Partial thromboplastin time

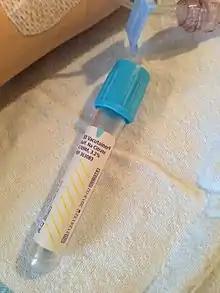
Blue Top Vacutainer tube (sodium citrate vial) used for PT and PTT blood tests

Activated partial thromboplastin time (APTT) is typically analyzed by a medical technologist or laboratory technician, either manually or using an automated instrument at 37°C, which approximates normal human body temperature. Prothrombin time utilizes complete thromboplastin, a combination of tissue factor and phospholipids. In contrast, APTT employs partial thromboplastin, containing only phospholipids and no tissue factor—hence the term "partial thromboplastin time." An activator is used in the APTT test to initiate the intrinsic pathway of blood coagulation. Common activators include kaolin, silica, celite, and ellagic acid.